Jozo Tomasevich

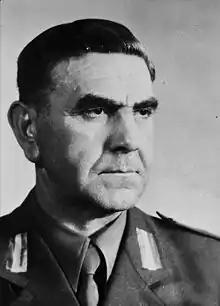
a black and white head and shoulders photograph of a man in uniform

In 1974, Tomasevich received a fellowship for his postdoctoral research into volume two of the trilogy from the American Council of Learned Societies, and this was followed in 1976 by a fellowship supporting his work on the planned third volume on the Yugoslav Partisans. In 1989, Tomasevich received the Award for Distinguished Contributions to Slavic Studies from the American Association for the Advancement of Slavic Studies.